Answer in natural language. Consider the 3D positions of the objects in the scene and not just the 2D positions in the image. Is the centerpoint of  black colour chair (highlighted by a blue box) at a higher height than black dresser with multiple drawers (highlighted by a green box)? Choose between the following options: no or yes
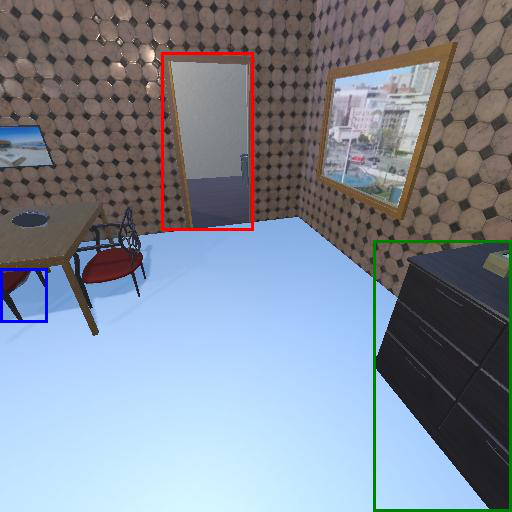
<answer>no</answer>